Last Supper

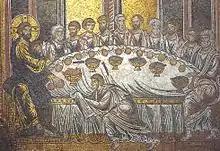
Last Supper, Monreale Cathedral mosaics (Palermo, Sicily, Italy)

The term "Last Supper" does not appear in the New Testament, but traditionally many Christians refer to such an event. The term "Lord's Supper" refers both to the biblical event and the act of "Holy Communion" and Eucharistic ("thanksgiving") celebration within their liturgy. Evangelical Protestants also use the term "Lord's Supper", but most do not use the terms "Eucharist" or the word "Holy" with the name "Communion".